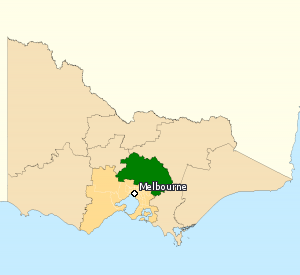
La circonscription de McEwen est une circonscription électorale australienne au Victoria. Elle est située sur l'extrême-orient et l'extrême-nord de banlieue de la capitale, Melbourne. Elle comprend les localités de Diamond Creek, Doreen, Epping, Hurstbridge et Mernda, ainsi que les centres régionaux de Broadford, Seymour, Woodend, Yea, Eildon, Marysville et Kinglake, et la région vinicole de Vallée Yarra.